Blueprint for Robbery

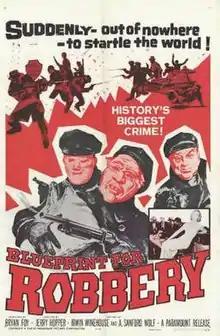
Theatrical release poster

Blueprint for Robbery is a 1961 American crime film directed by Jerry Hopper and written by Irwin Winehouse and A. Sanford Wolf. The film stars J. Pat O'Malley, Robert J. Wilke, Robert Gist, Romo Vincent, Jay Barney and Henry Corden. The film was released on February 1, 1961, by Paramount Pictures.